Communications Workers of America

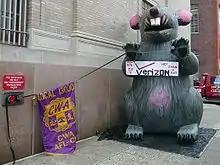
An inflatable rat used by the CWA during a 2009 rally against Verizon

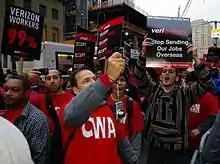
Verizon members protesting at Occupy Wall Street in October 2011

According to CWA's Department of Labor records since 2006, when membership classifications were first reported, the total reported membership has varied greatly and unpredictably due to the addition and removal of reported membership categories. As of 2014, around 27%, or a fourth, of the union's total membership are classified as "non-dues-paying retirees", and not eligible to vote in the union. The other, voting eligible, classifications are "active" (65%) and "dues-paying retired" (8%). CWA contracts also cover some non-members, known as agency fee payers, which number comparatively about 7% of the size of the union's membership. This accounts for 166,491 "non-dues-paying retirees" and 52,240 "dues-paying retirees", plus about 43,353 non-members paying agency fees, compared to 404,289 "active" members.